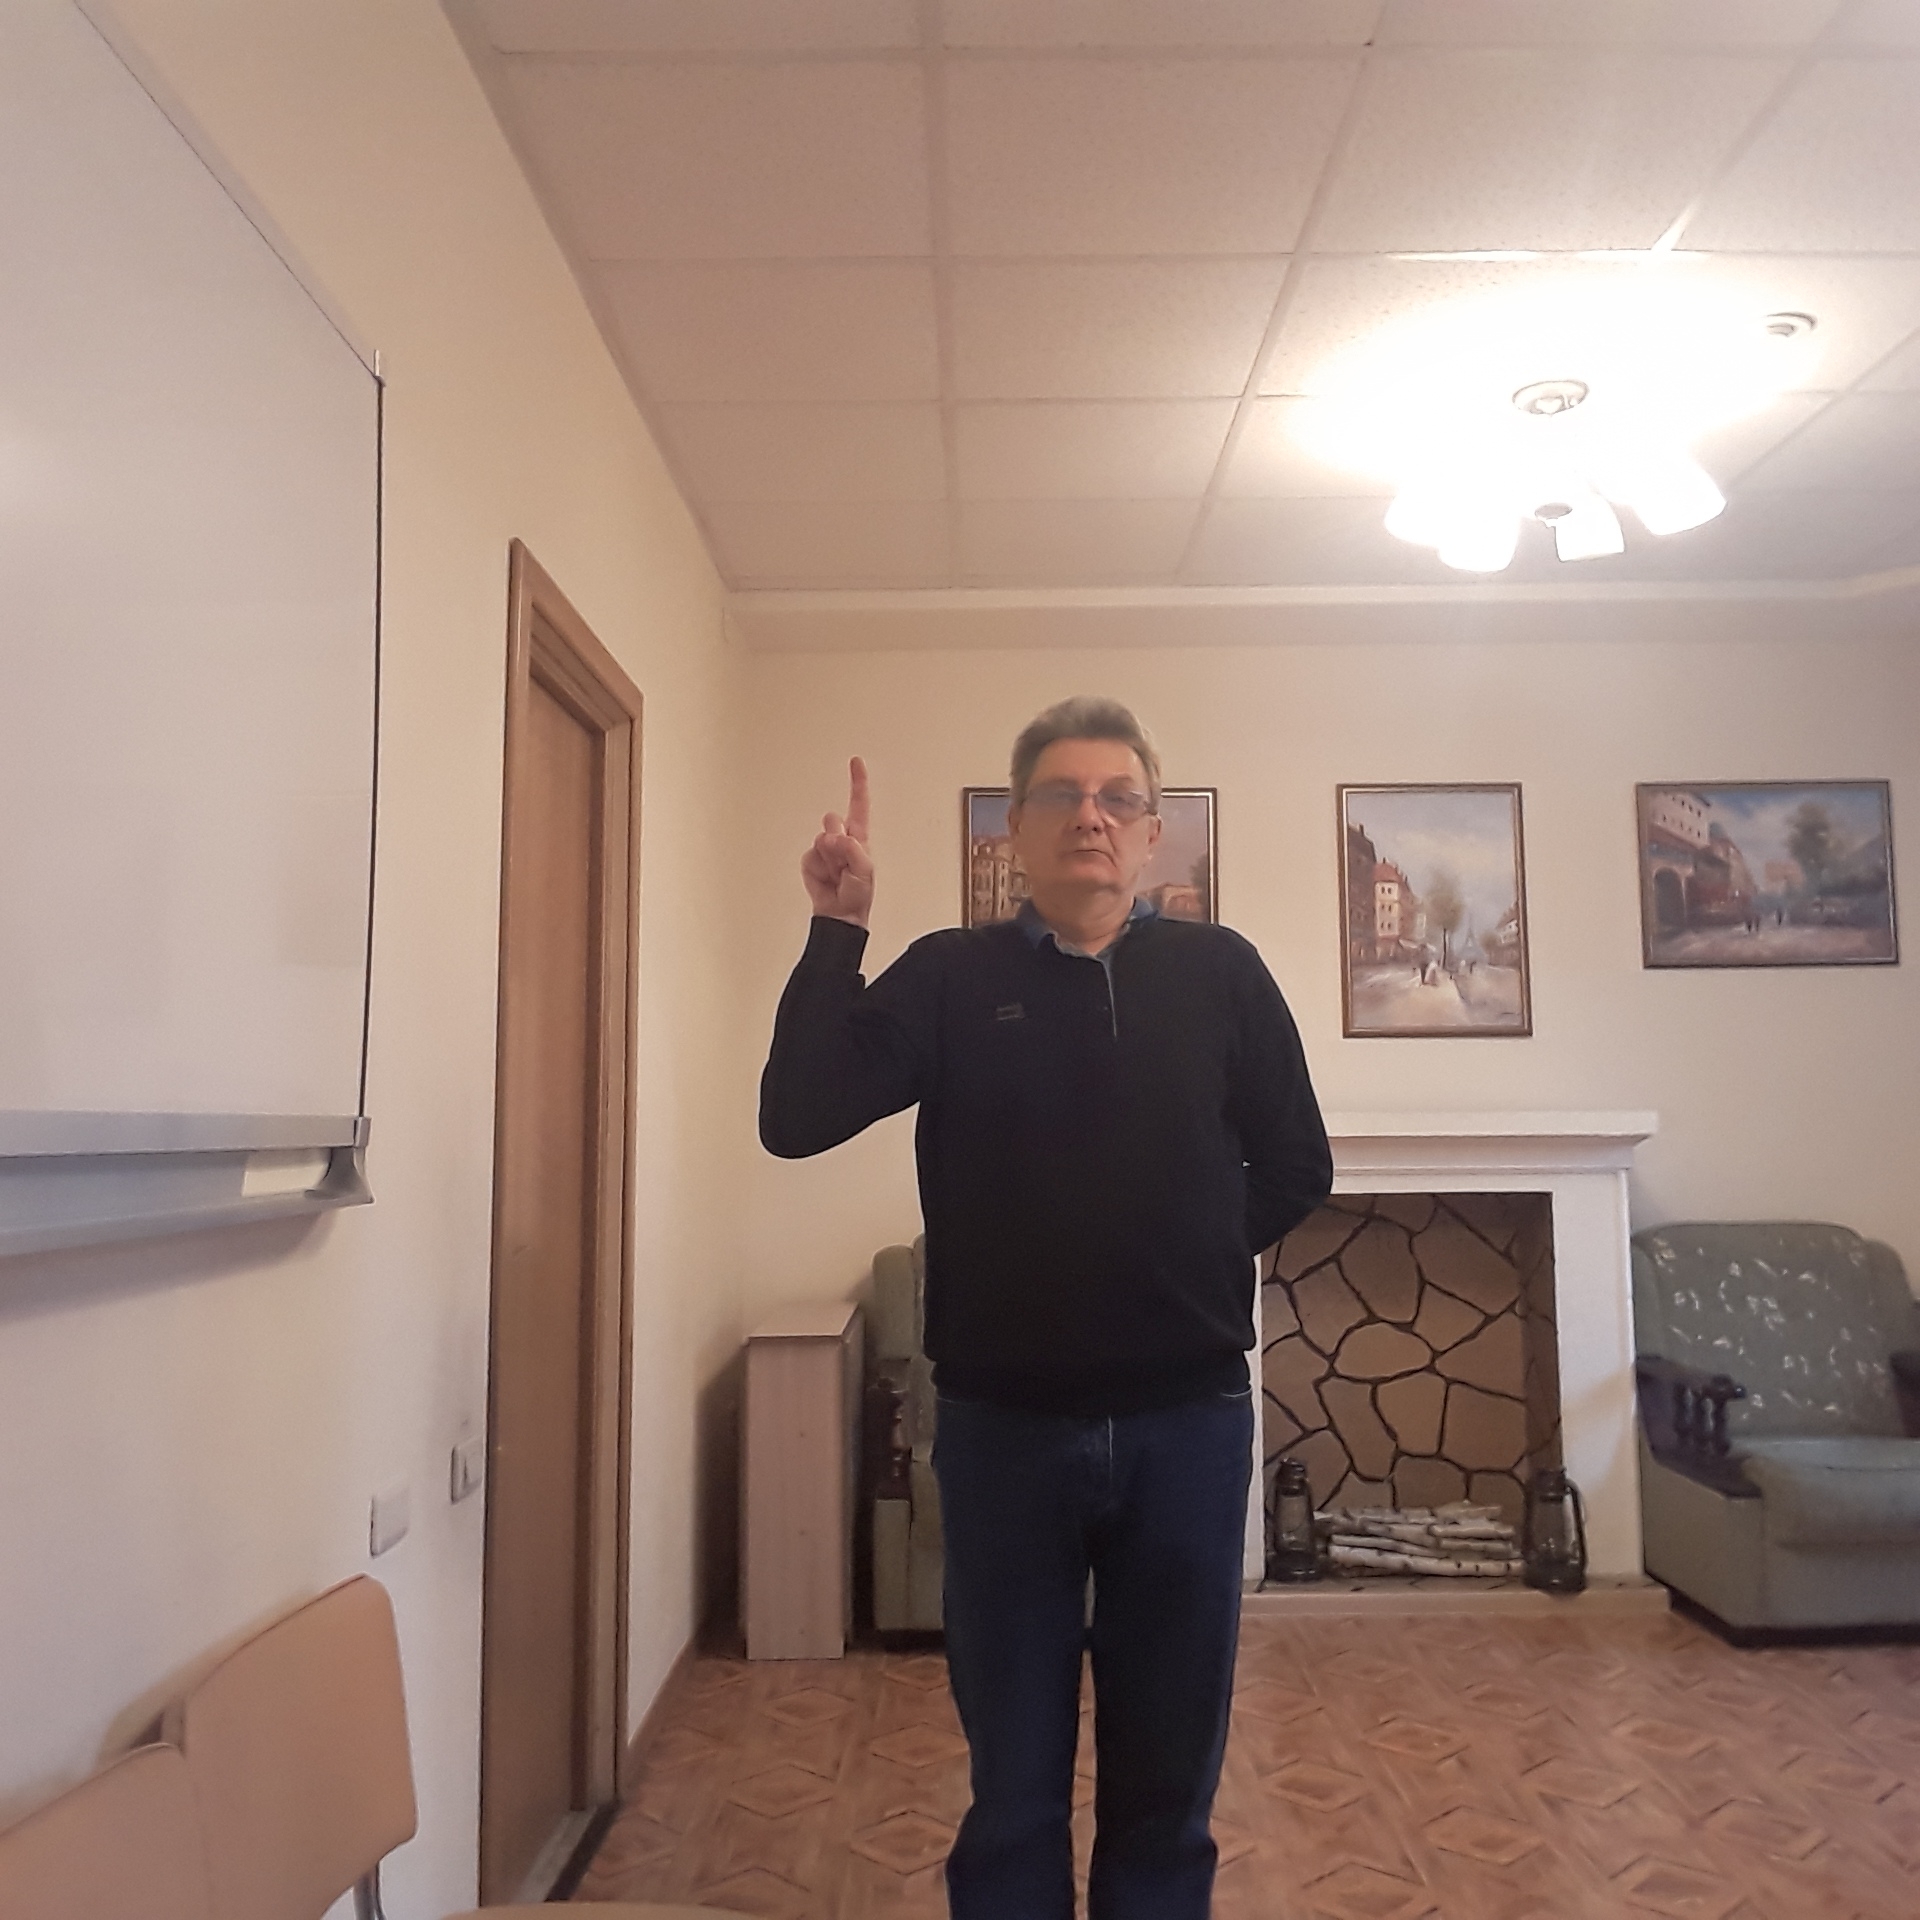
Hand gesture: one